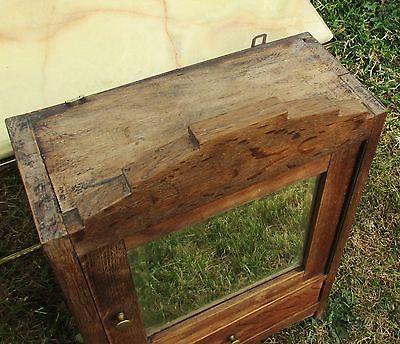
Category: cabinet